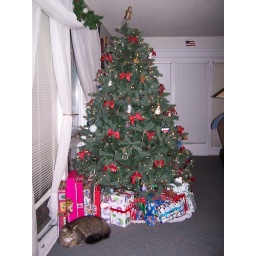
And a kitty cat under the tree